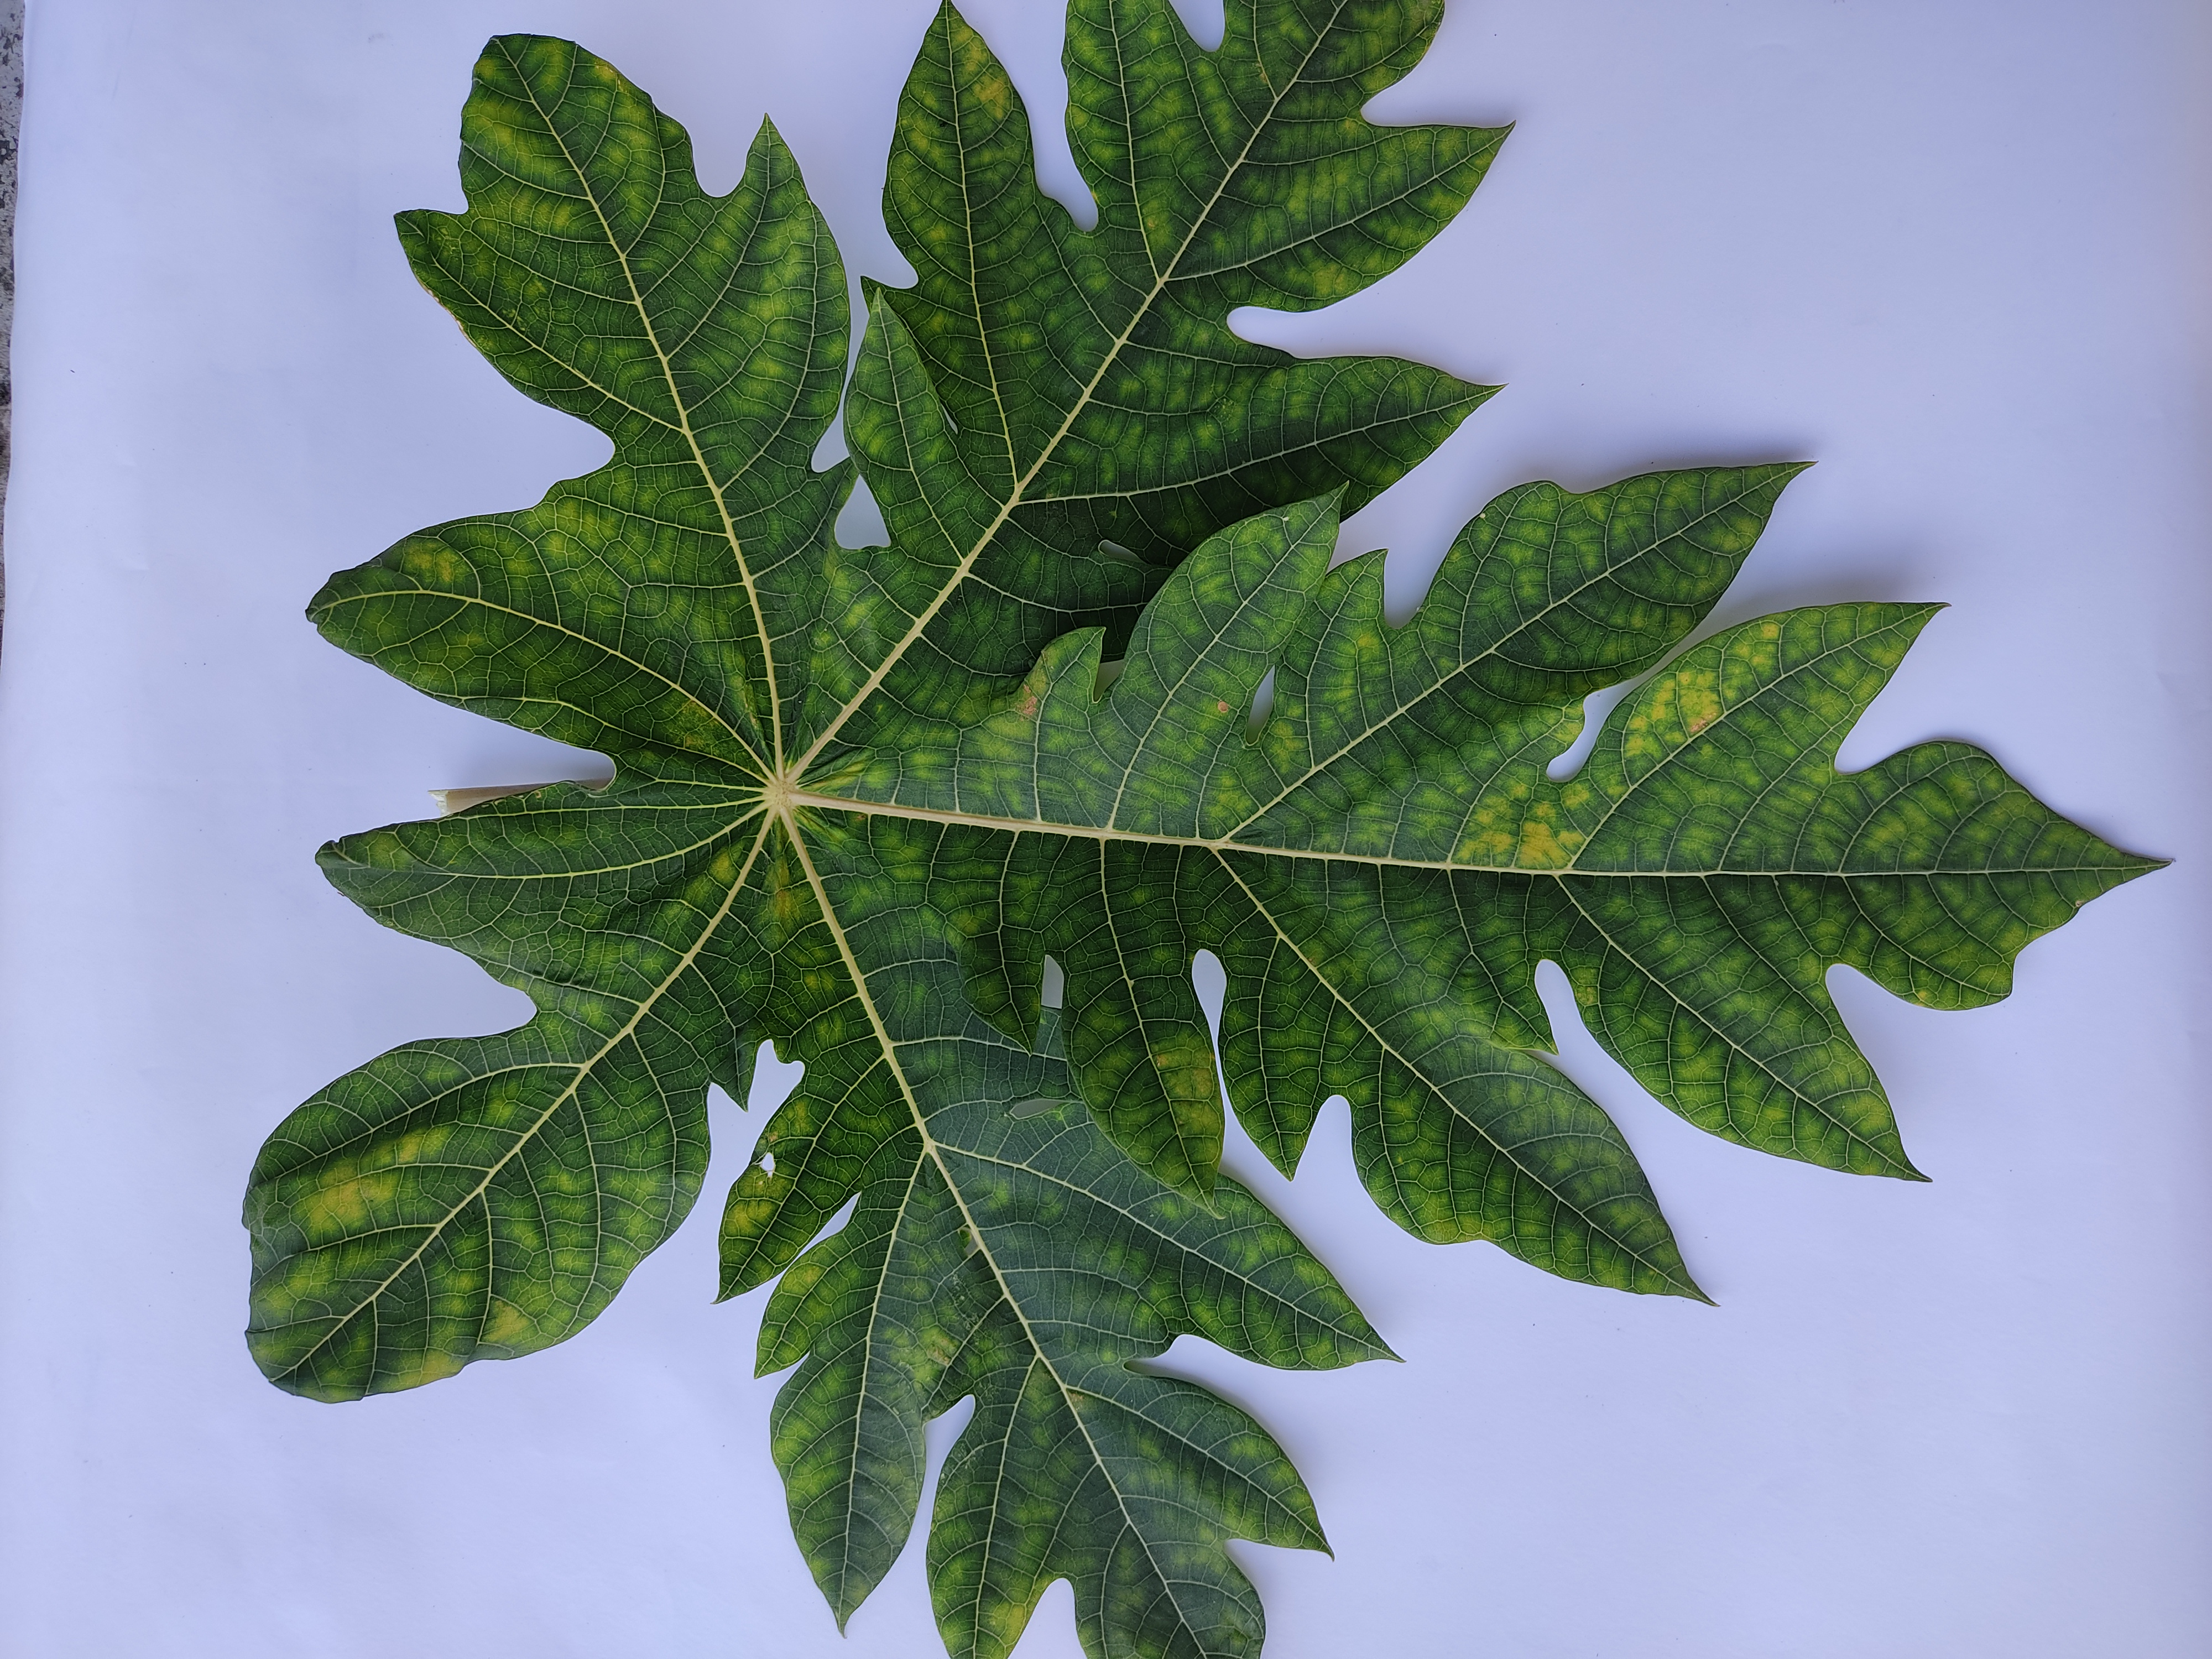
Label: Ring Spot